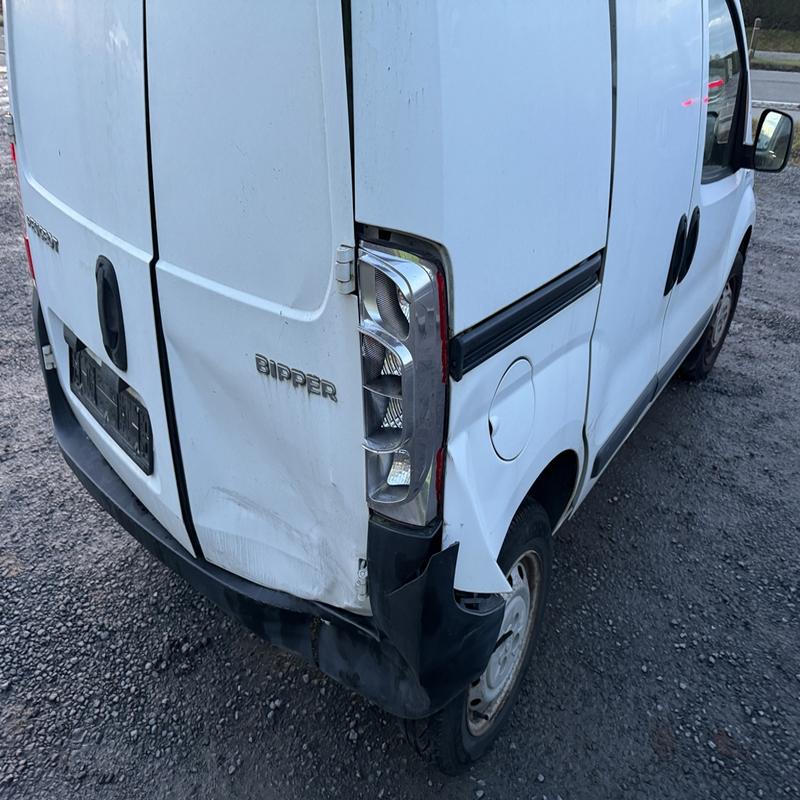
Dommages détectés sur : aile arrière droite, malle, feu arrière droit, pare-choc arrière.
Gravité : majeur